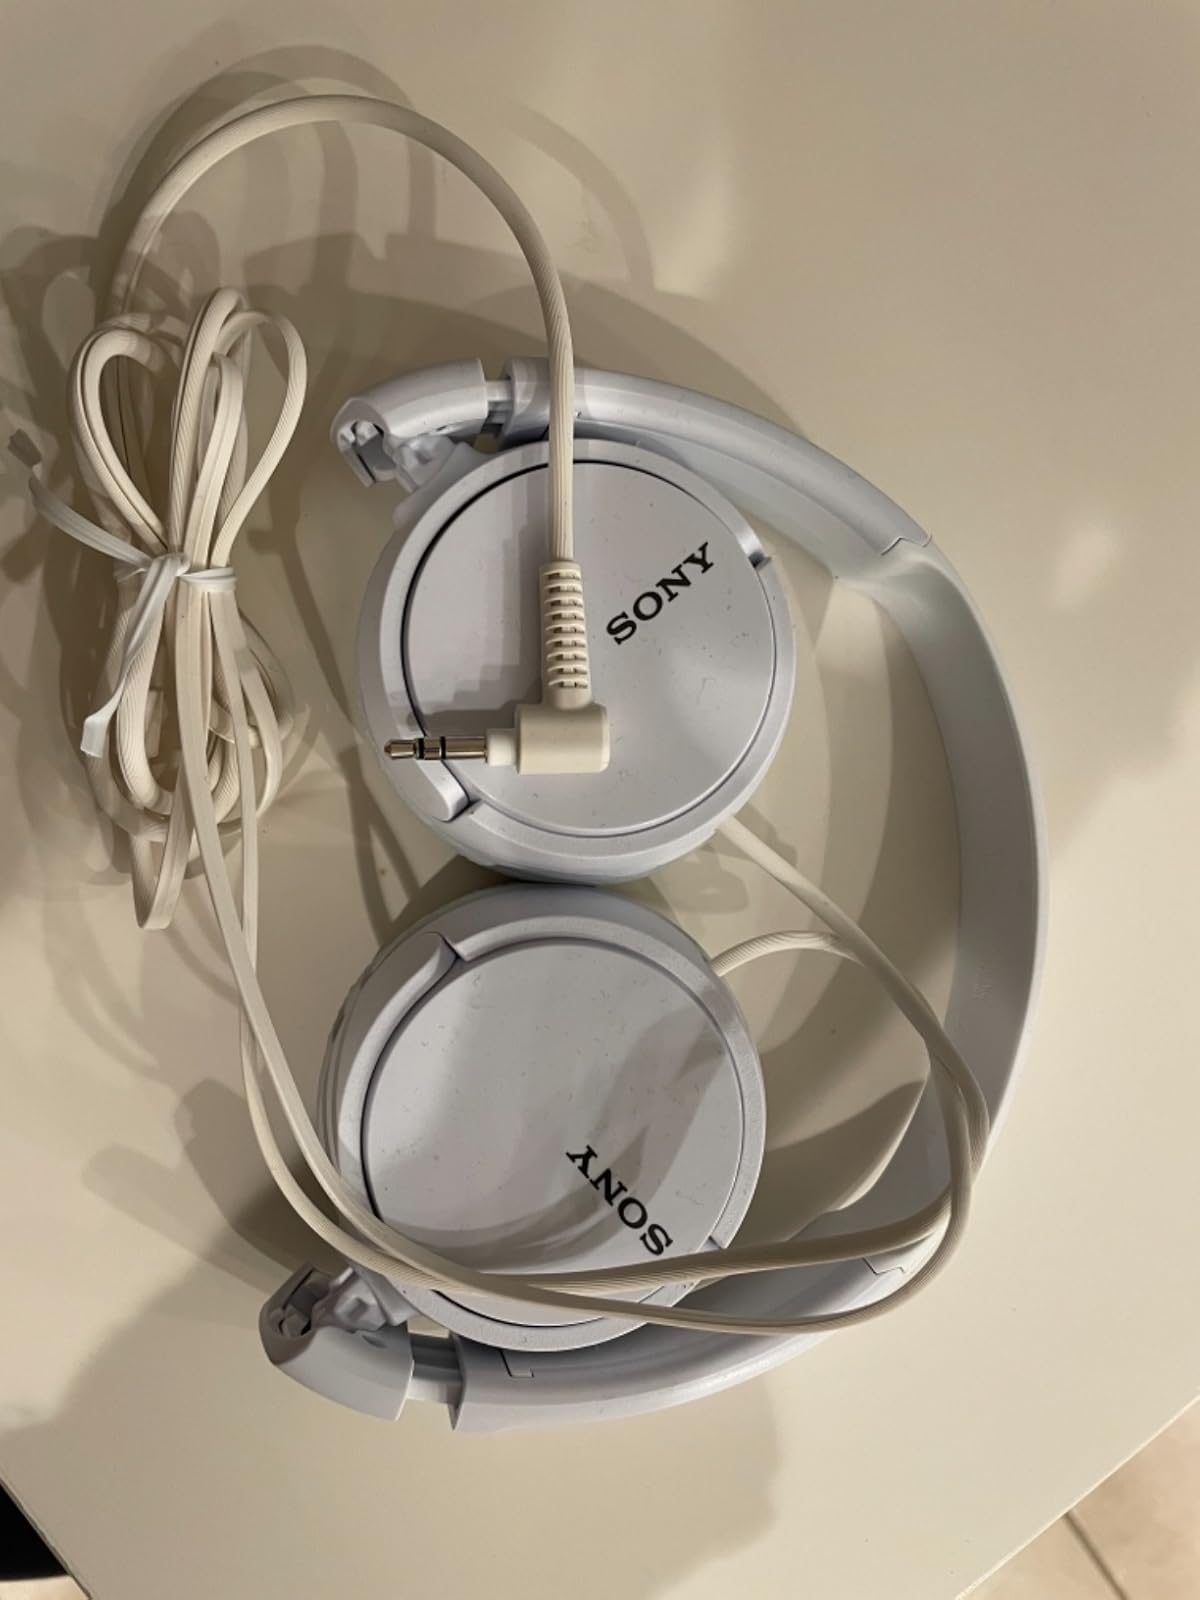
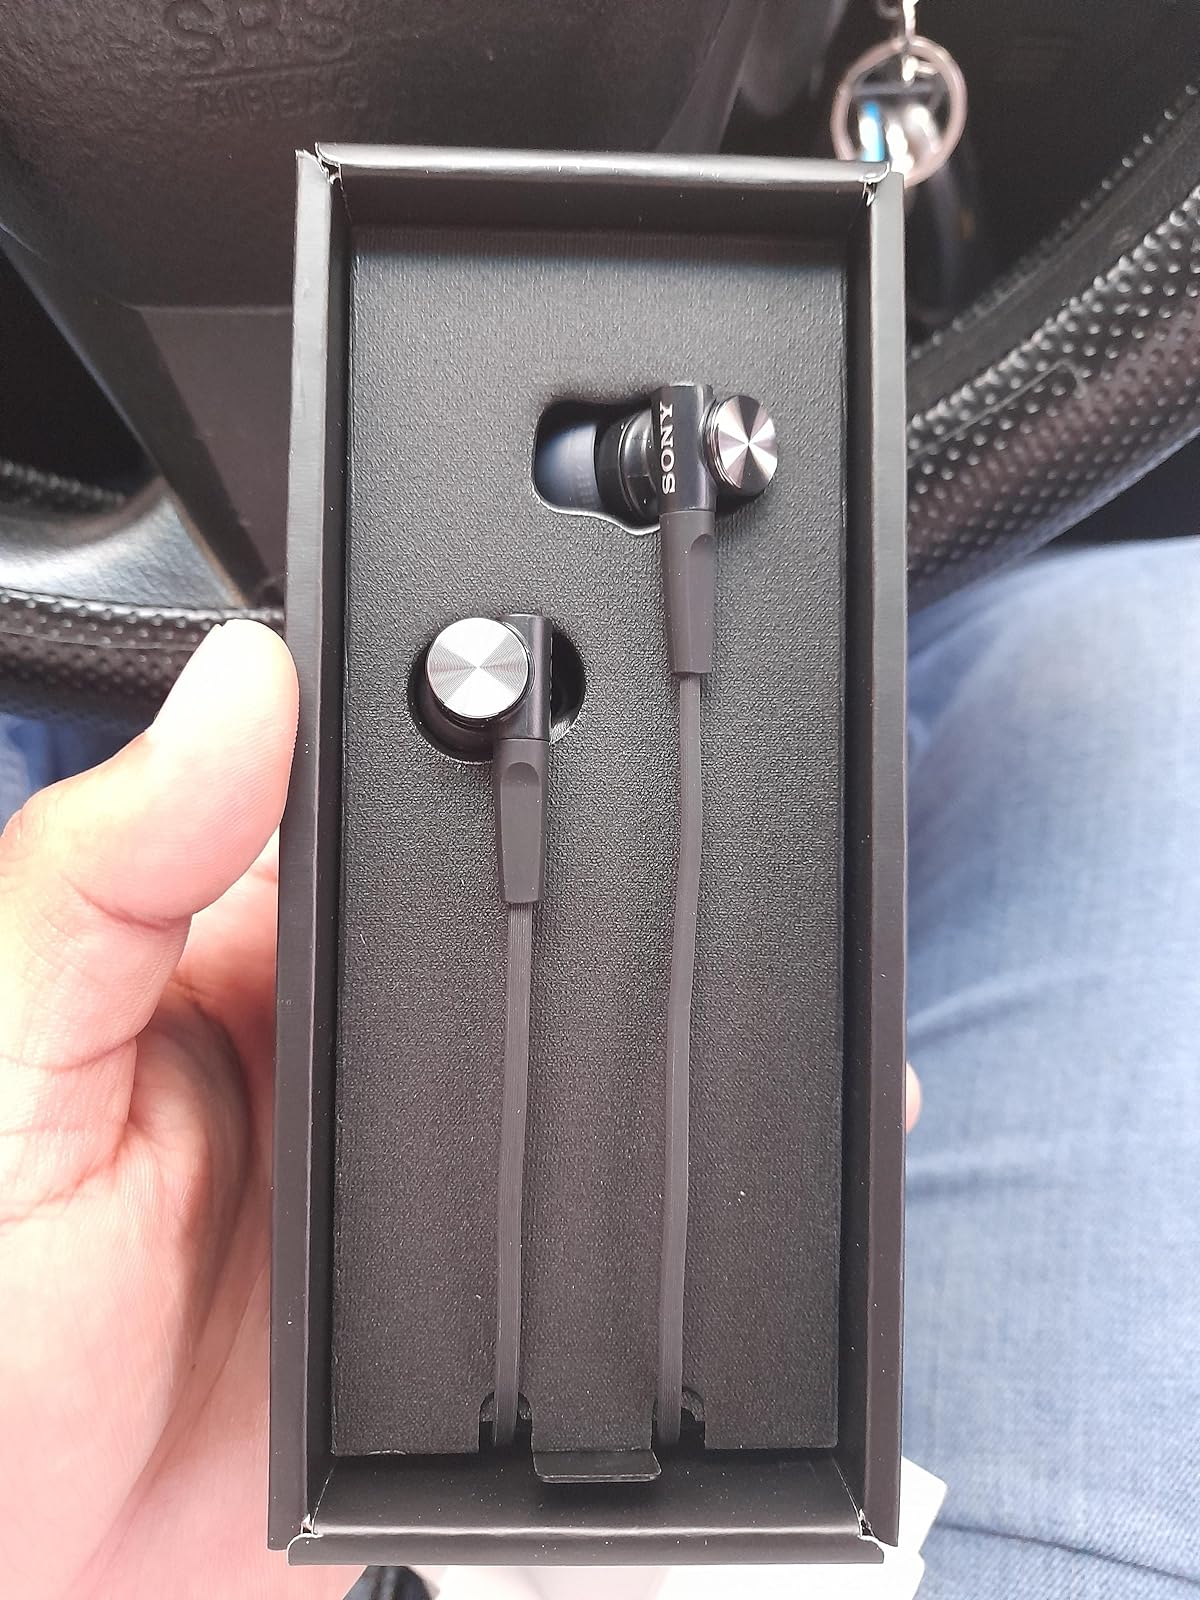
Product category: headphones
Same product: no